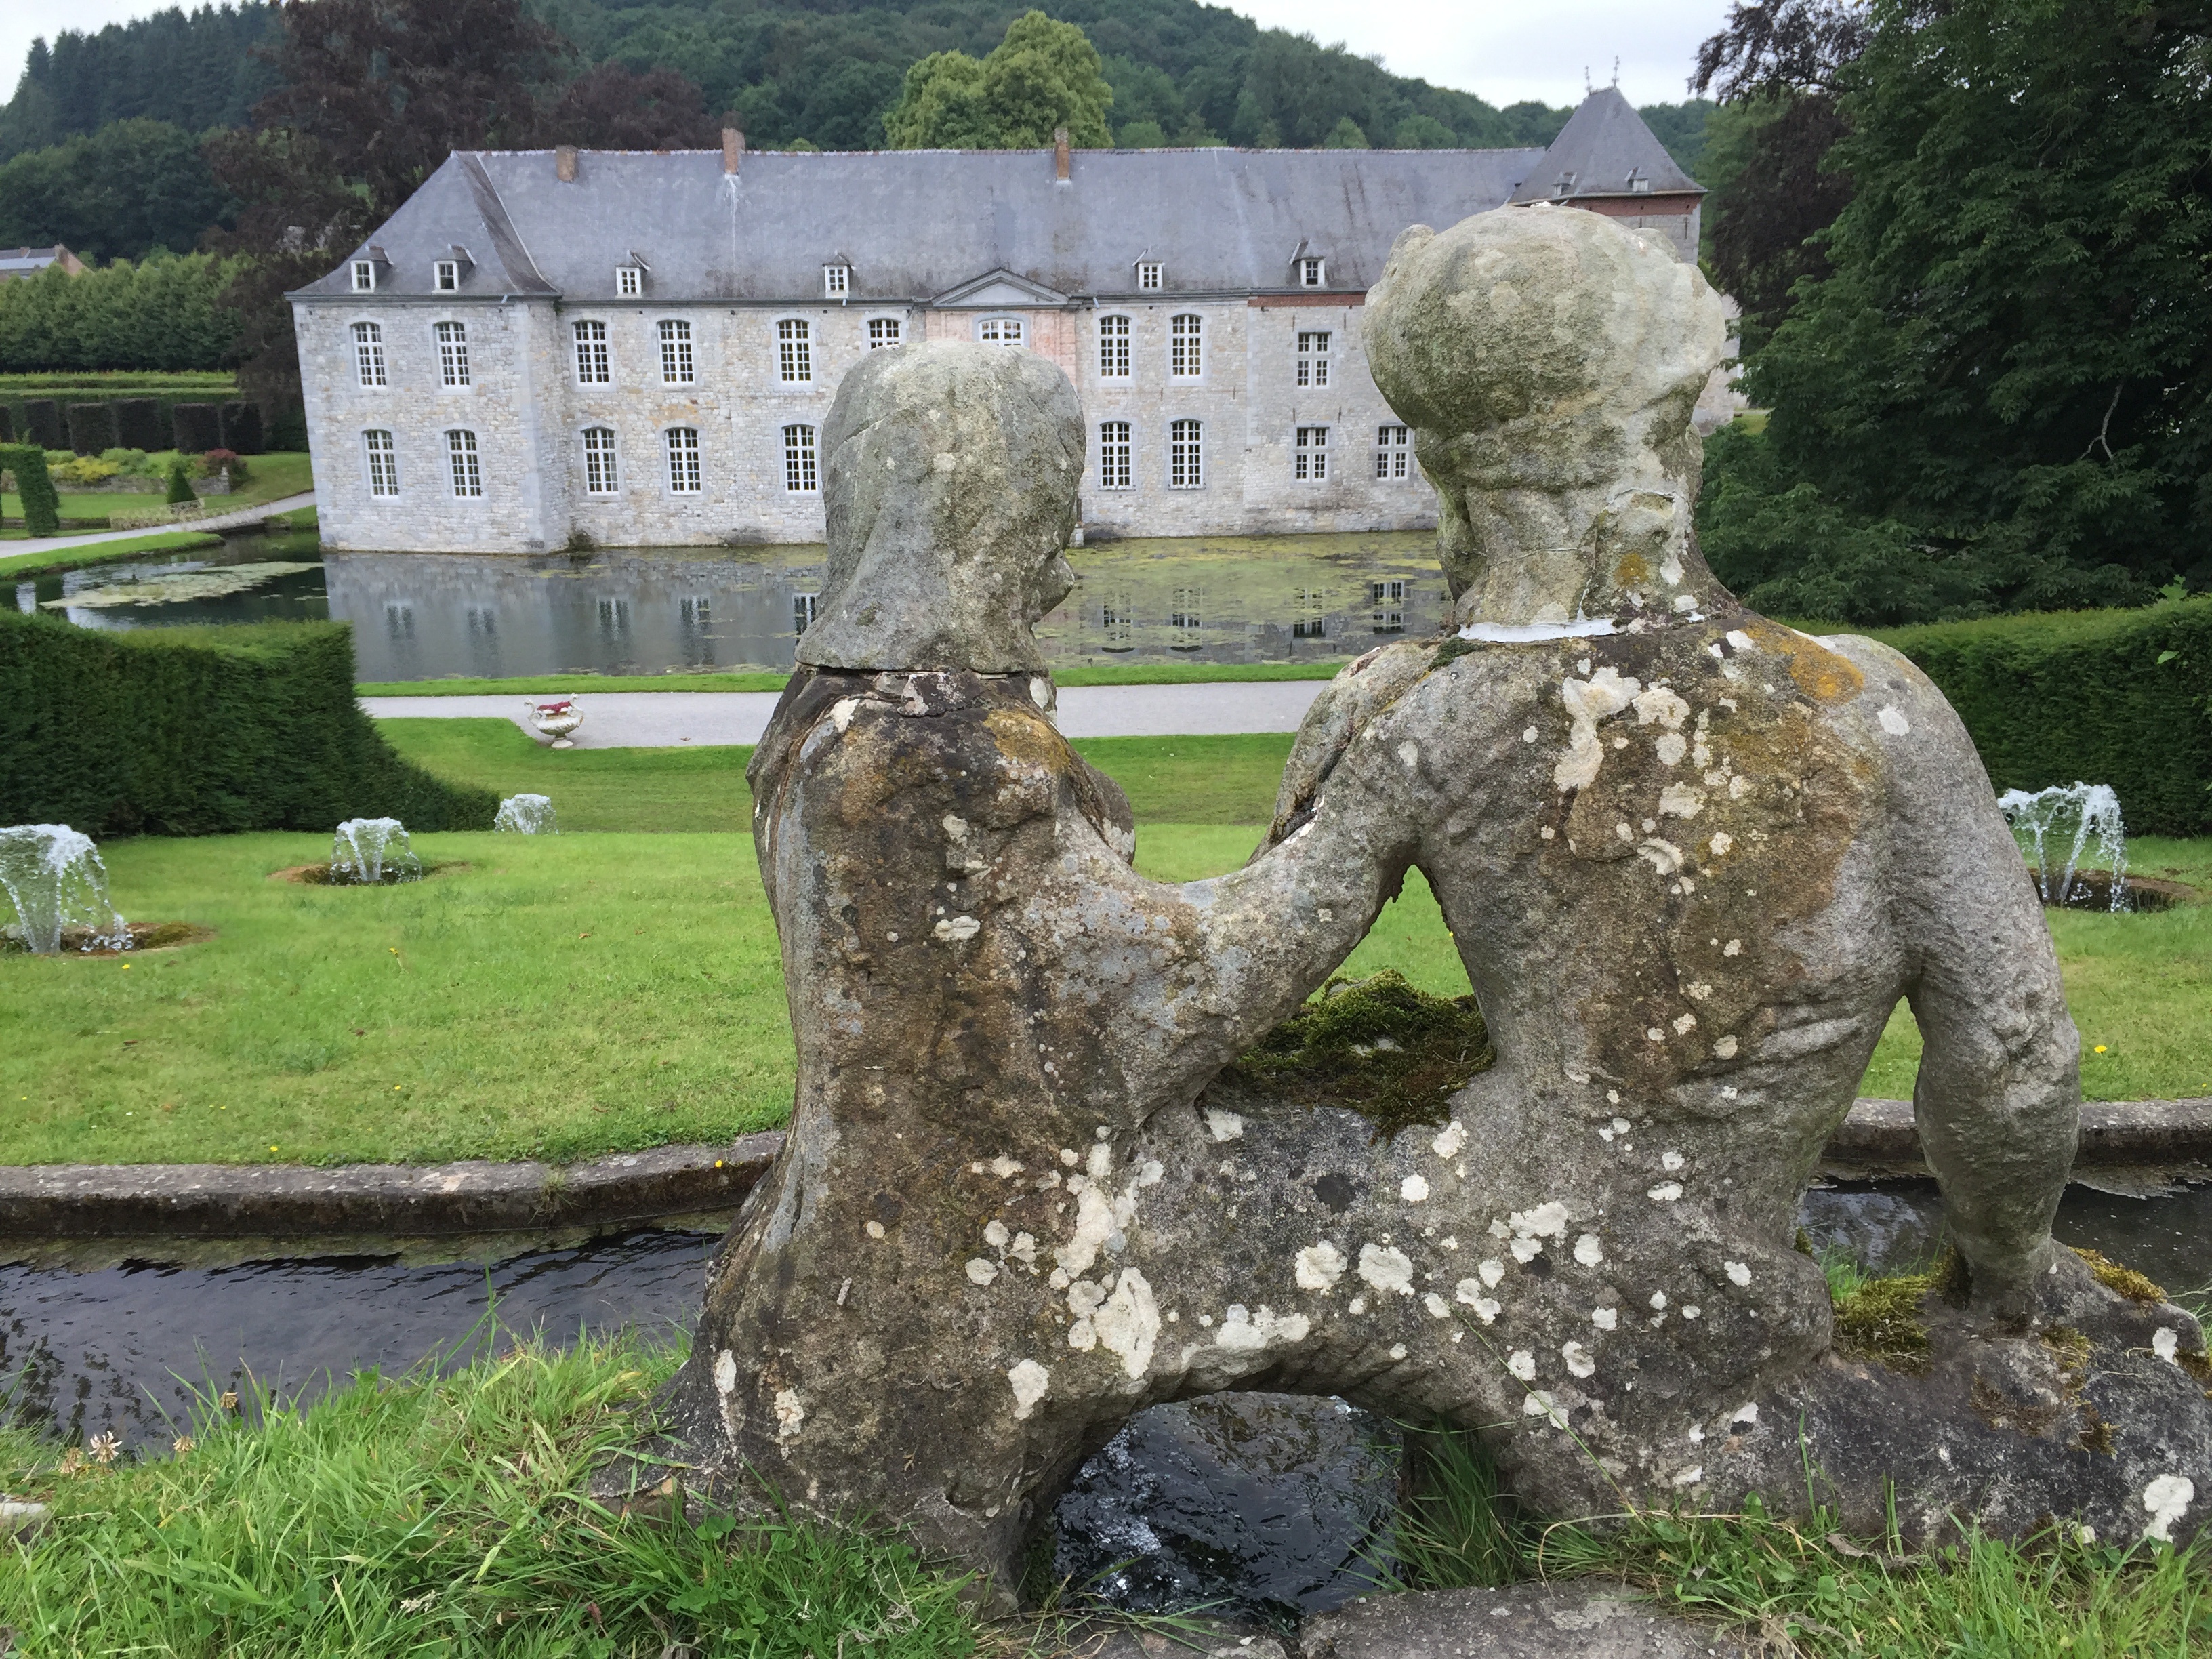
landscape, tree, grass, monument, statue, green, castle, garden, belgium, sculpture, memorial, archaeological site, stone carving, historic site, namur, ancient history, outdoor structure, annevoi